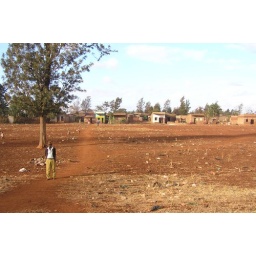
Yet more plastic bags decorate the landscape as this man watches the train returning to Nairobi in the early morning.